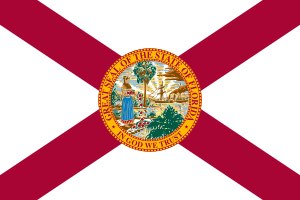
Floridas flag
Floridas flag
Floridas flag er hvidt med et rødt andreaskors og med delstatens segl i midten. Flaget blev formelt vedtaget 8. november 1966, men har været i brug siden 6. november 1900. Før dette benyttede Florida et hvidt flag med delstatsseglet i midten. Dette blev indført i 1868, men fik indført det røde kors i 1900. Flaget blev sidste gang ændret i detaljerne i 1985.